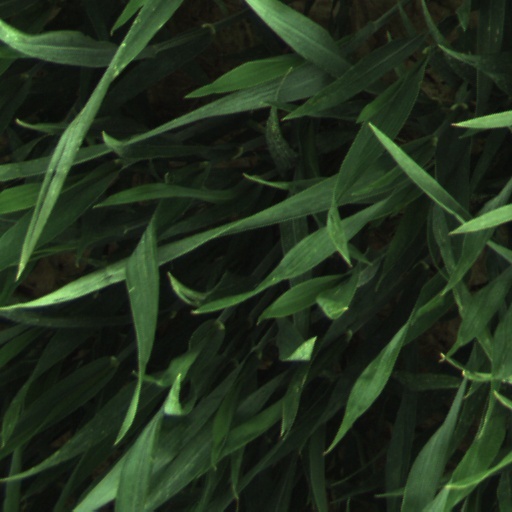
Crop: wheat